January 6 United States Capitol attack

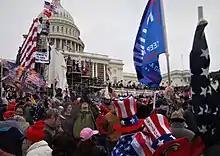
A crowd of protestors moving towards the Capitol building.

In February 2021, an academic analysis in "The Atlantic" found that of the 193 persons so far arrested for invading the Capitol, 89 percent had no clear public connection to established far-right militias, known white-nationalist gangs, or any other known militant organizations. "The overwhelming reason for action, cited again and again in court documents, was that arrestees were following Trump's orders to keep Congress from certifying Joe Biden as the presidential-election winner". They were older than participants in previous far-right violent demonstrations and more likely to be employed, with 40% being business owners. The researchers concluded that these "middle-aged, middle-class insurrectionists" represented "a new force in American politicsnot merely a mix of right-wing organizations, but a broader mass political movement that has violence at its core and draws strength even from places where Trump supporters are in the minority".